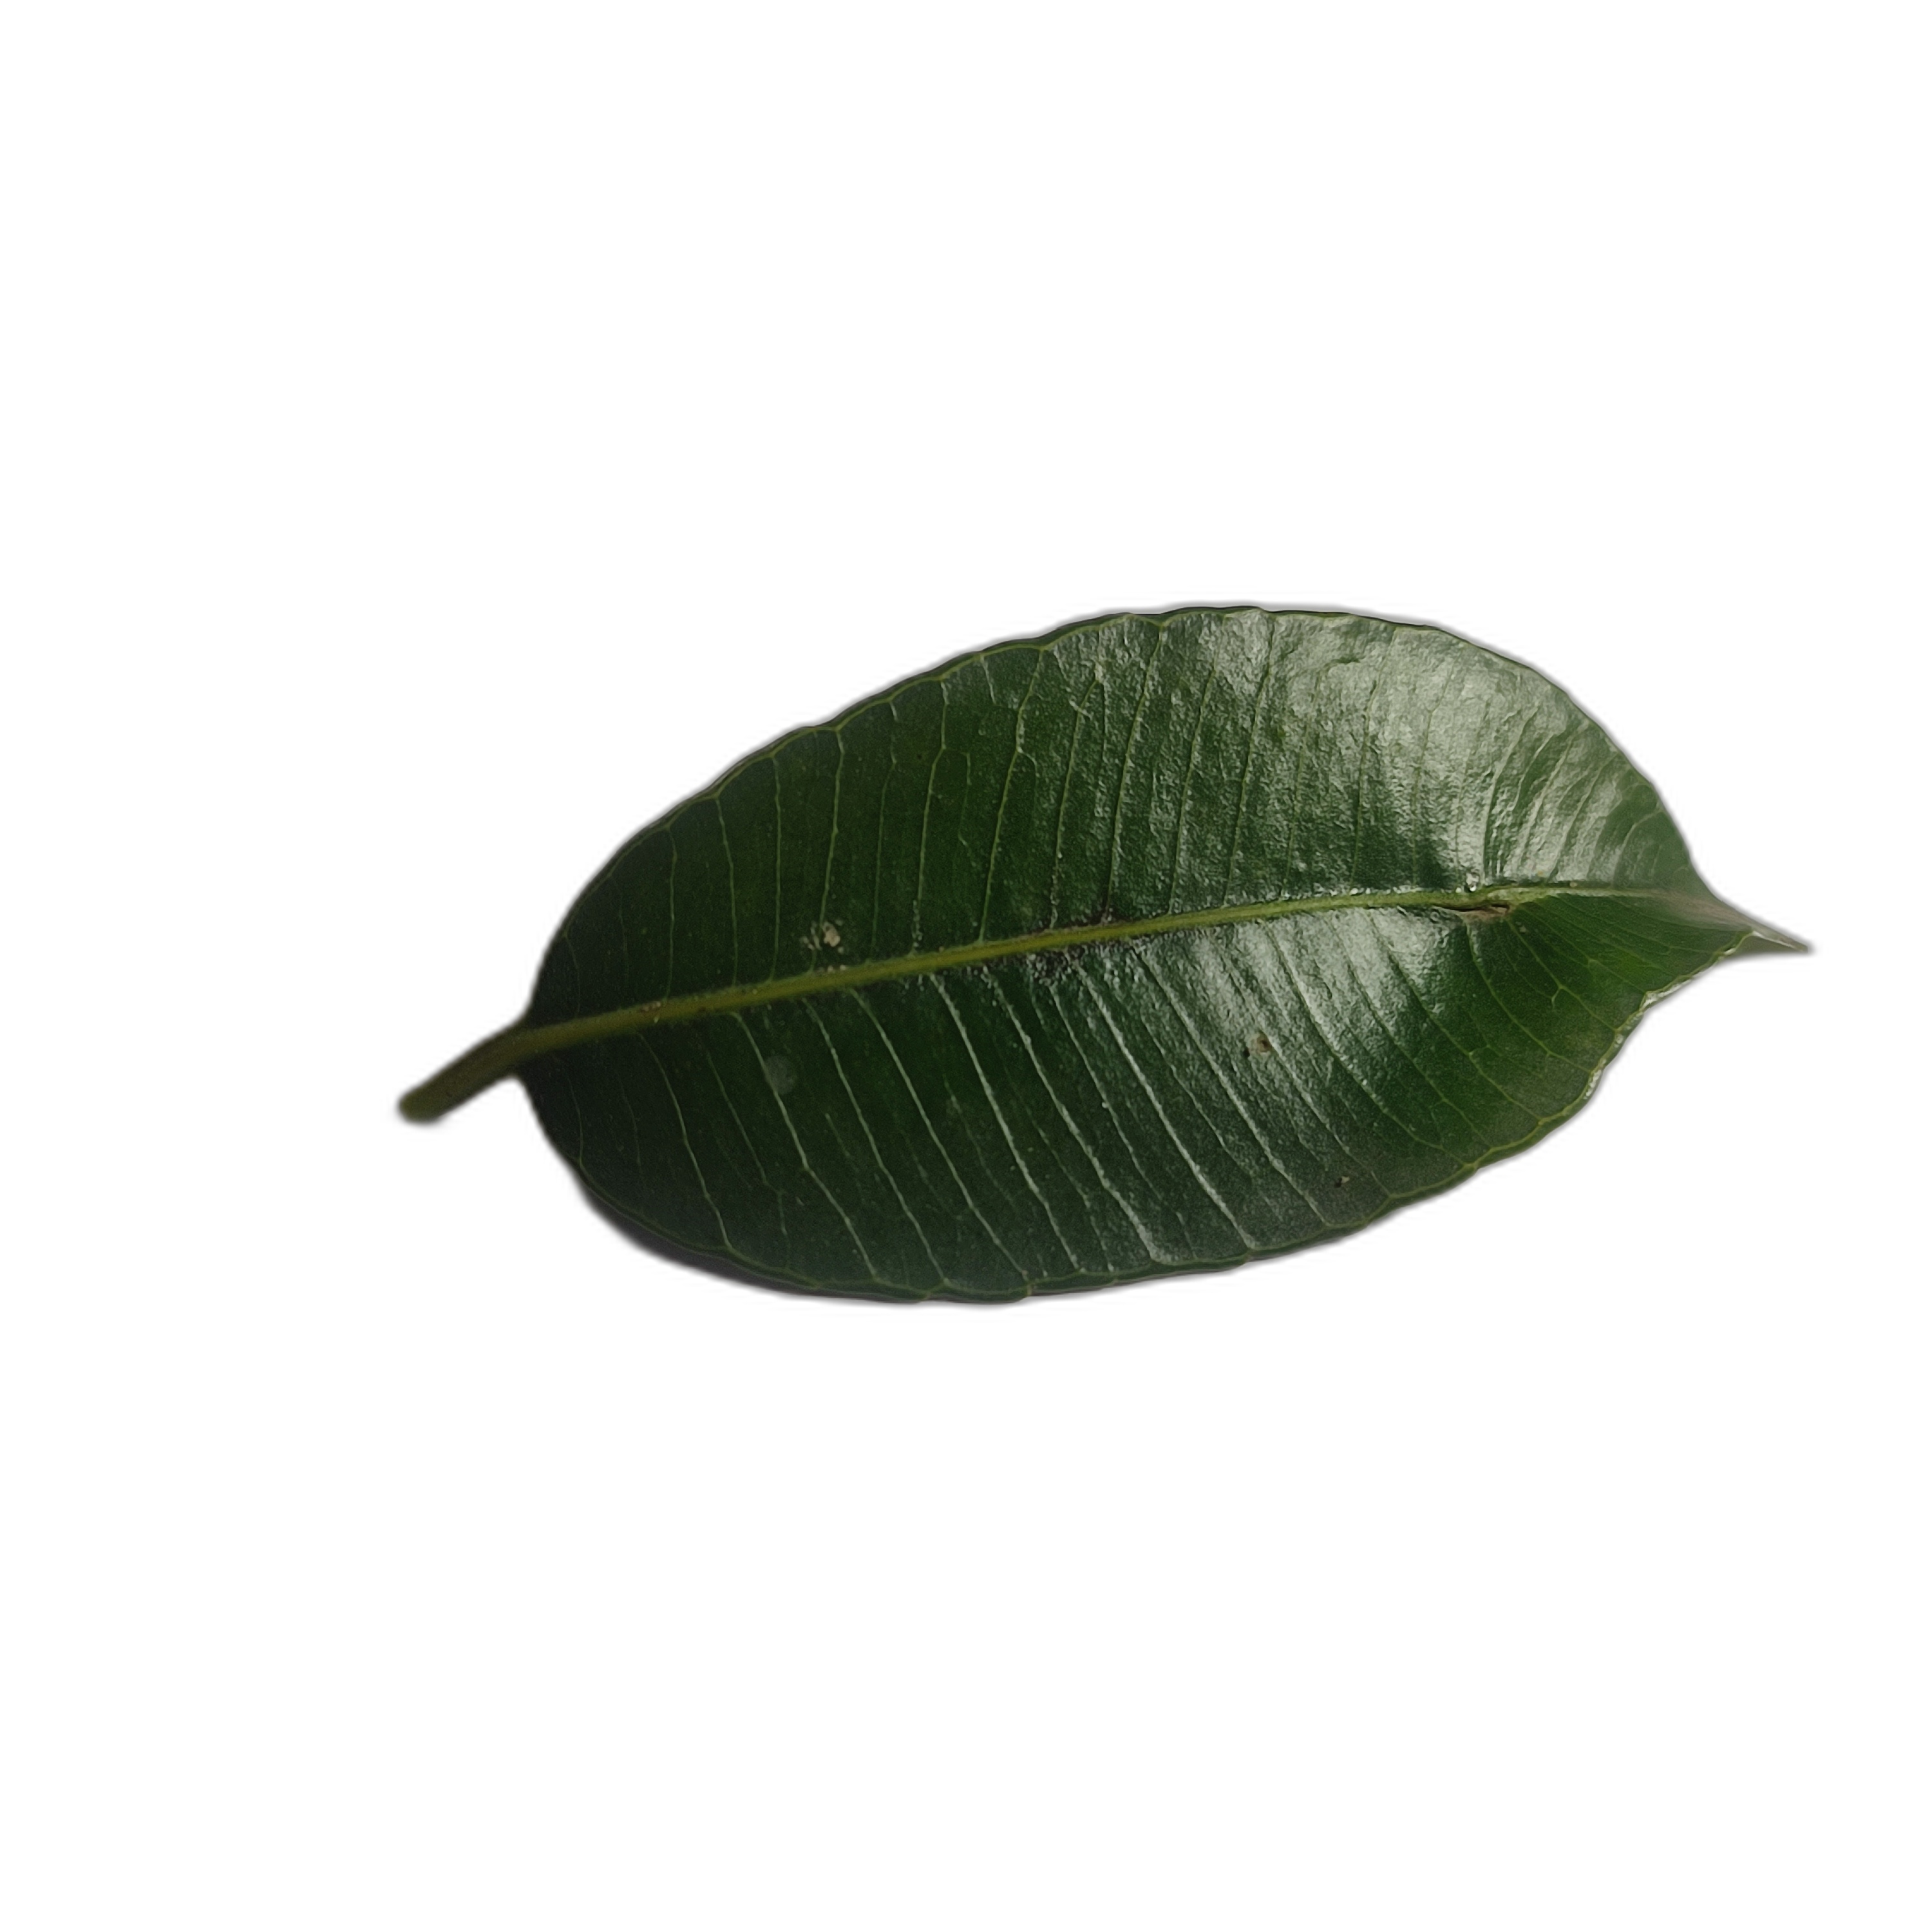
Label: healthy